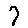
Label: 7